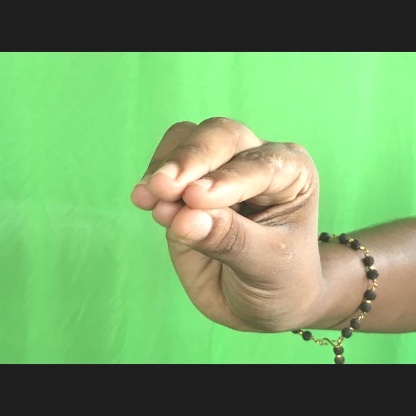
Mudra: Mukulam